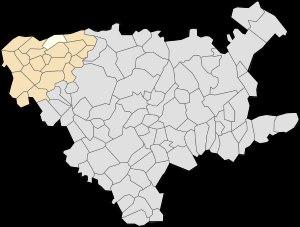
Lambres est une commune française située dans le département du Pas-de-Calais en région Hauts-de-France.